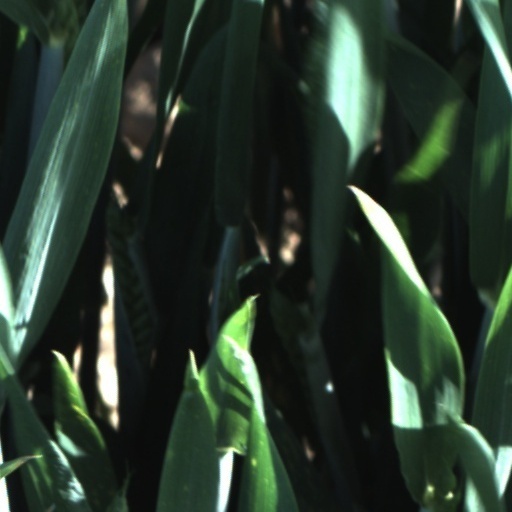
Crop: wheat